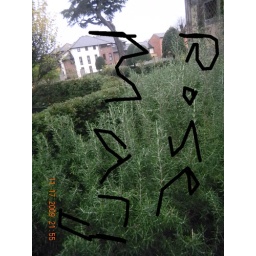
This is Rosemarie a type of plant.This plant was located by Shakespears house where he grew up.